Animalier school

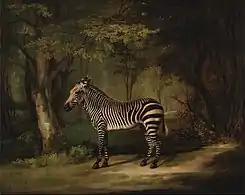
George Stubbs - Zebra - Google Art Project

The art of George Stubbs became a favorite of collector Paul Mellon, who donated many of Stubbs' paintings to the Yale Center for British Art.